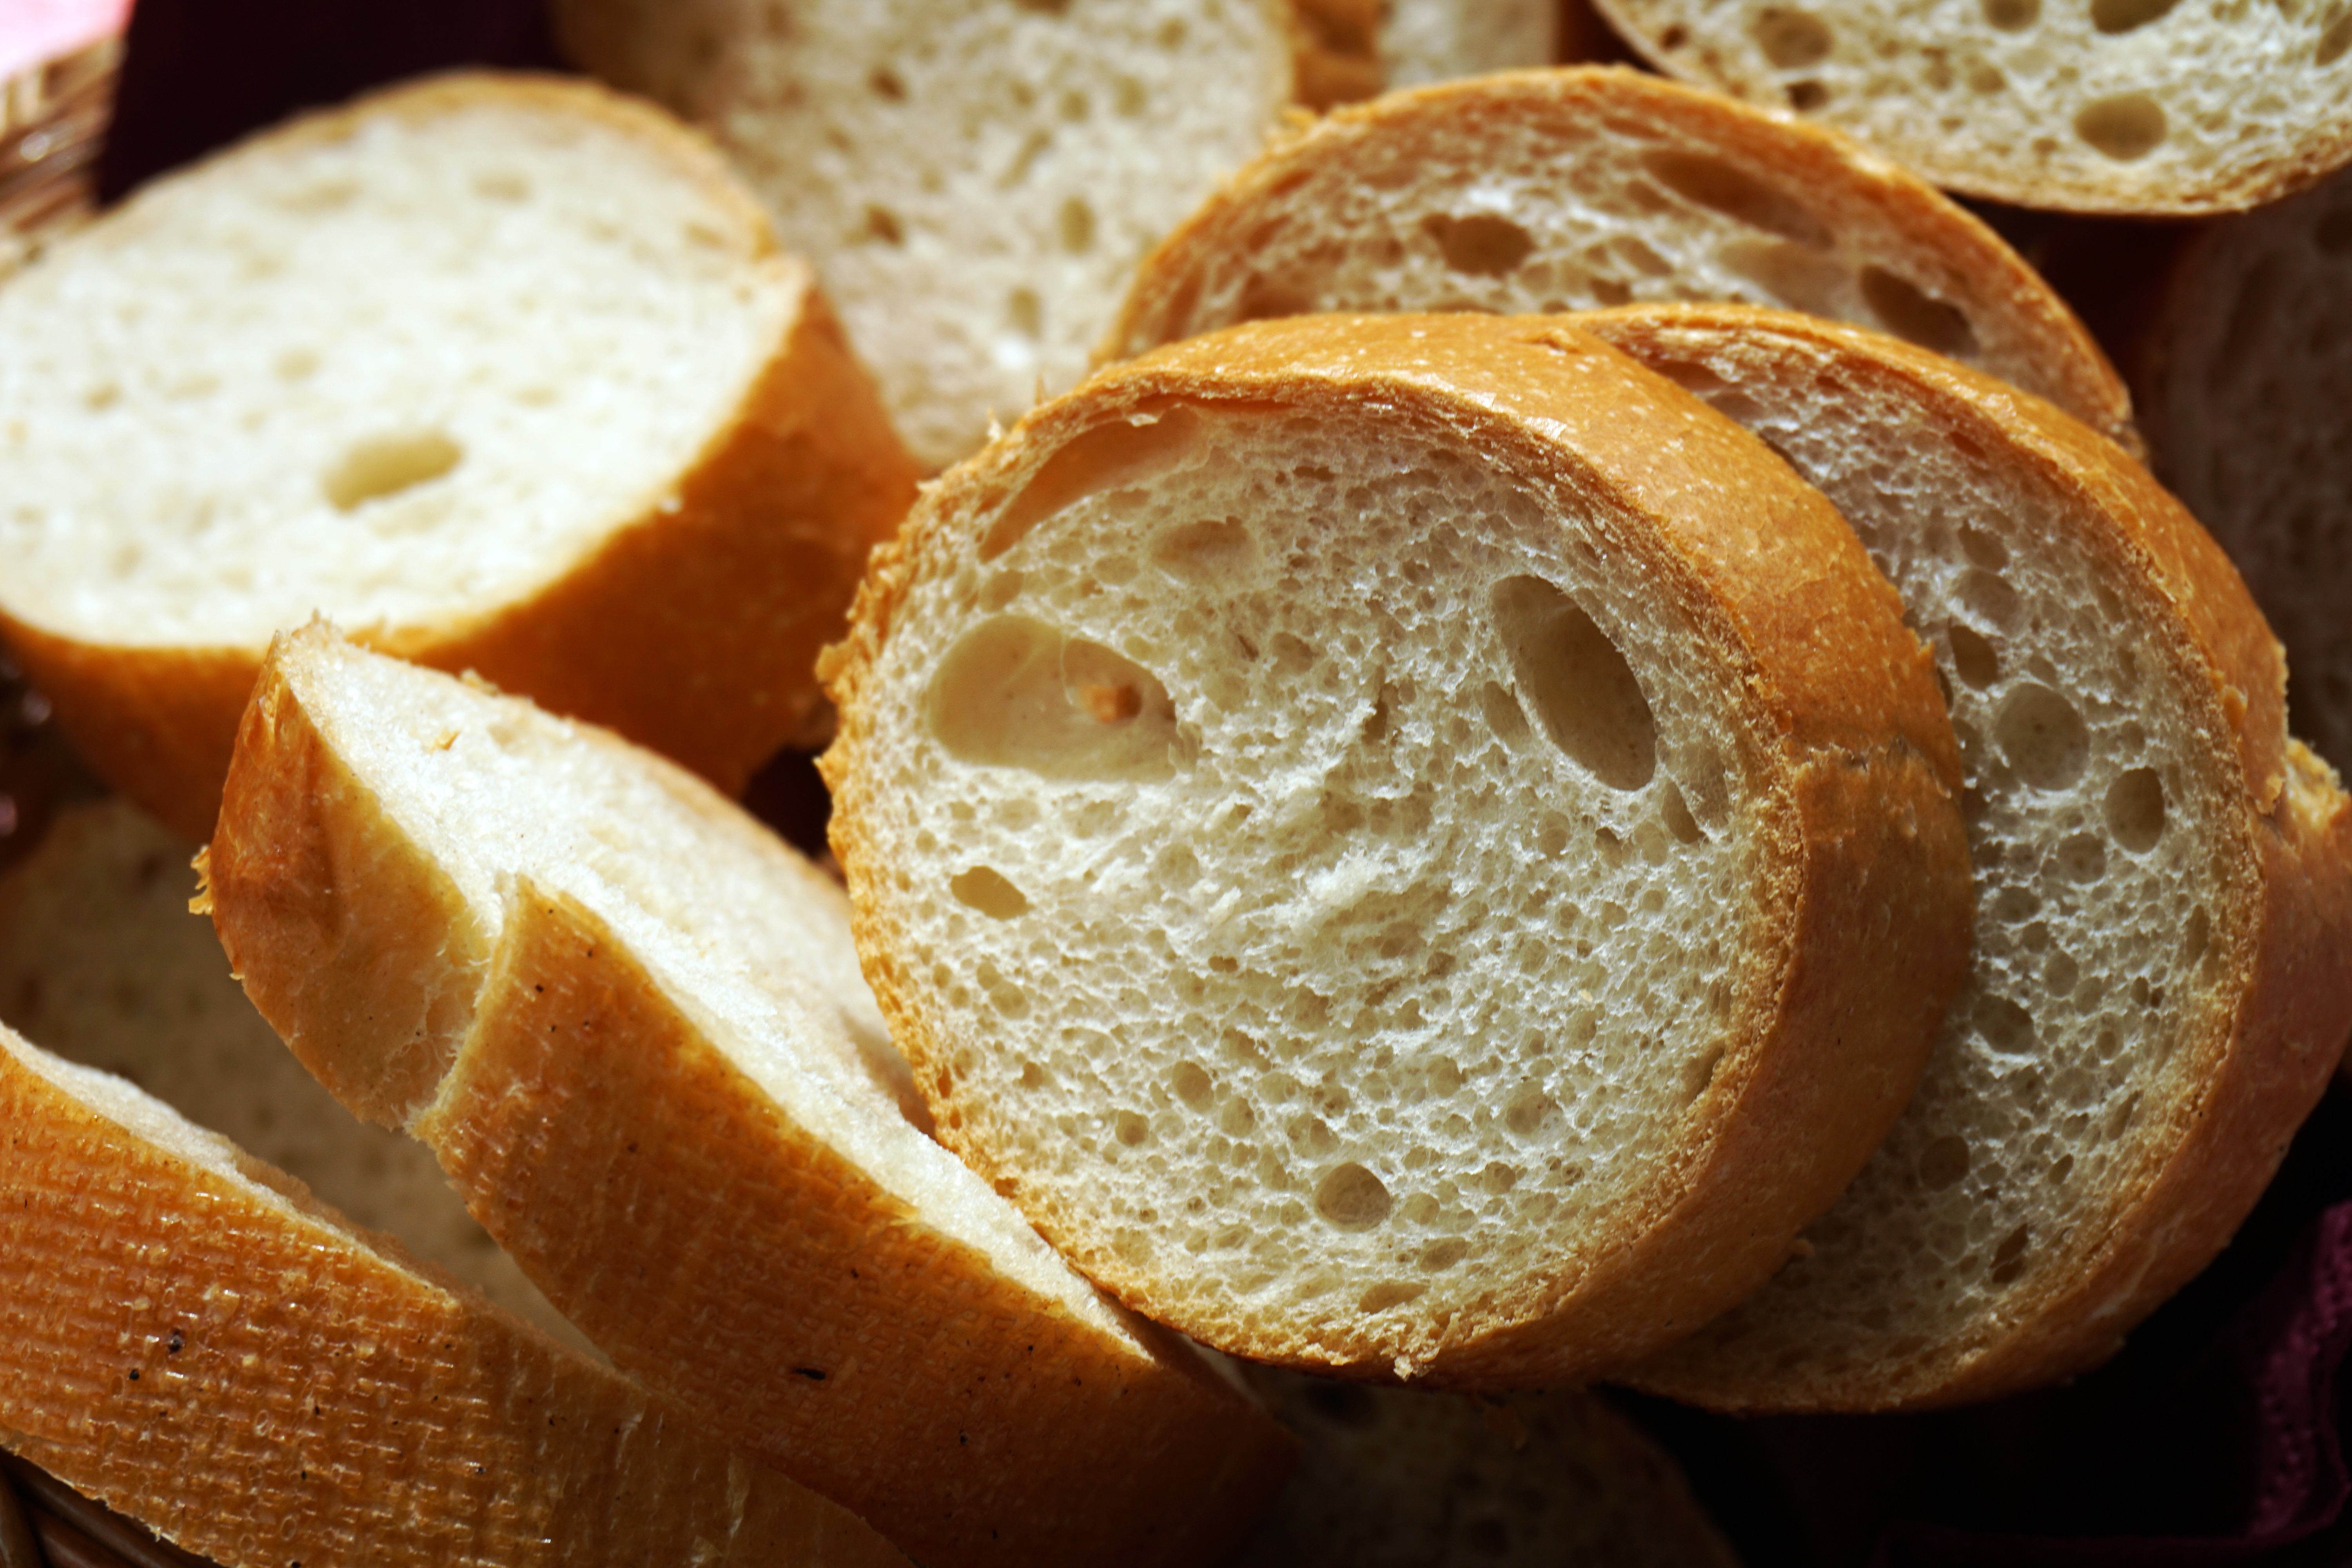
france, food, breakfast, baking, eat, delicious, bread, bakery, cut, baked, baguette, sourdough, bake, nutrition, roll, ciabatta, starter, frisch, flour, baked goods, white bread, staple food, brown bread, supplement, bread roll, knead, rye bread, grass family, whole grain, sliced bread